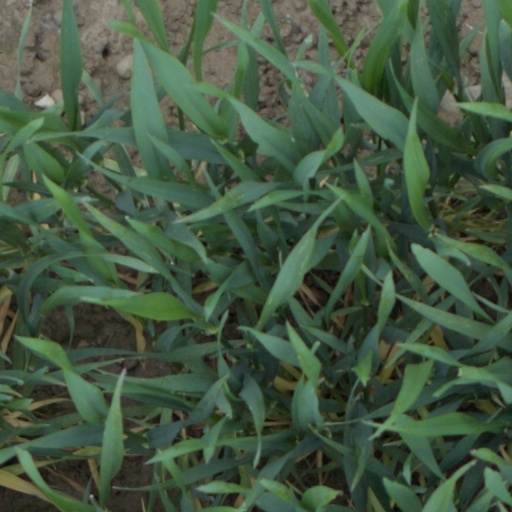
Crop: wheat